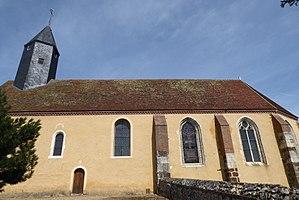
mur sud de l'église Saint-Michel, Saint-Ange, Eure-et-Loir, France.
L'église Saint-Michel de Saint-Ange-et-Torçay est une église catholique située dans la commune de Saint-Ange-et-Torçay, département français d'Eure-et-Loir, en région Centre-Val de Loire.